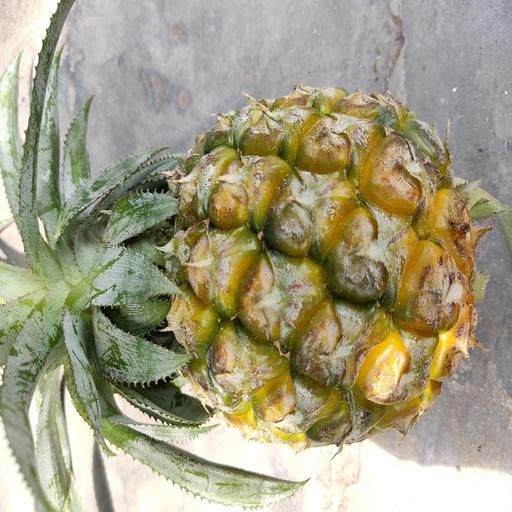
Crop type: Pineapple